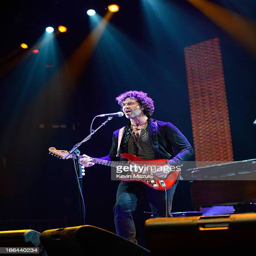
blues artist performs on stage during festival